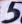
Number: 5